Charles King-Harman

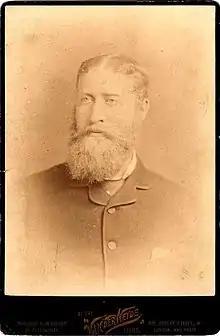

Sir Charles Anthony King-Harman (26 April 1851 – 17 April 1939) was a British colonial administrator.